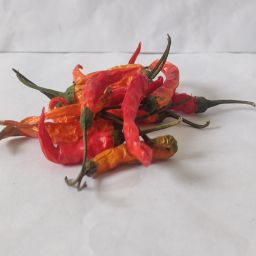
Crop: Chile Pepper
Quality: Dried